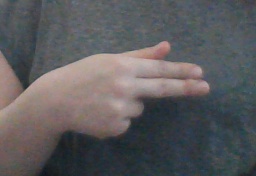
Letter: ghain